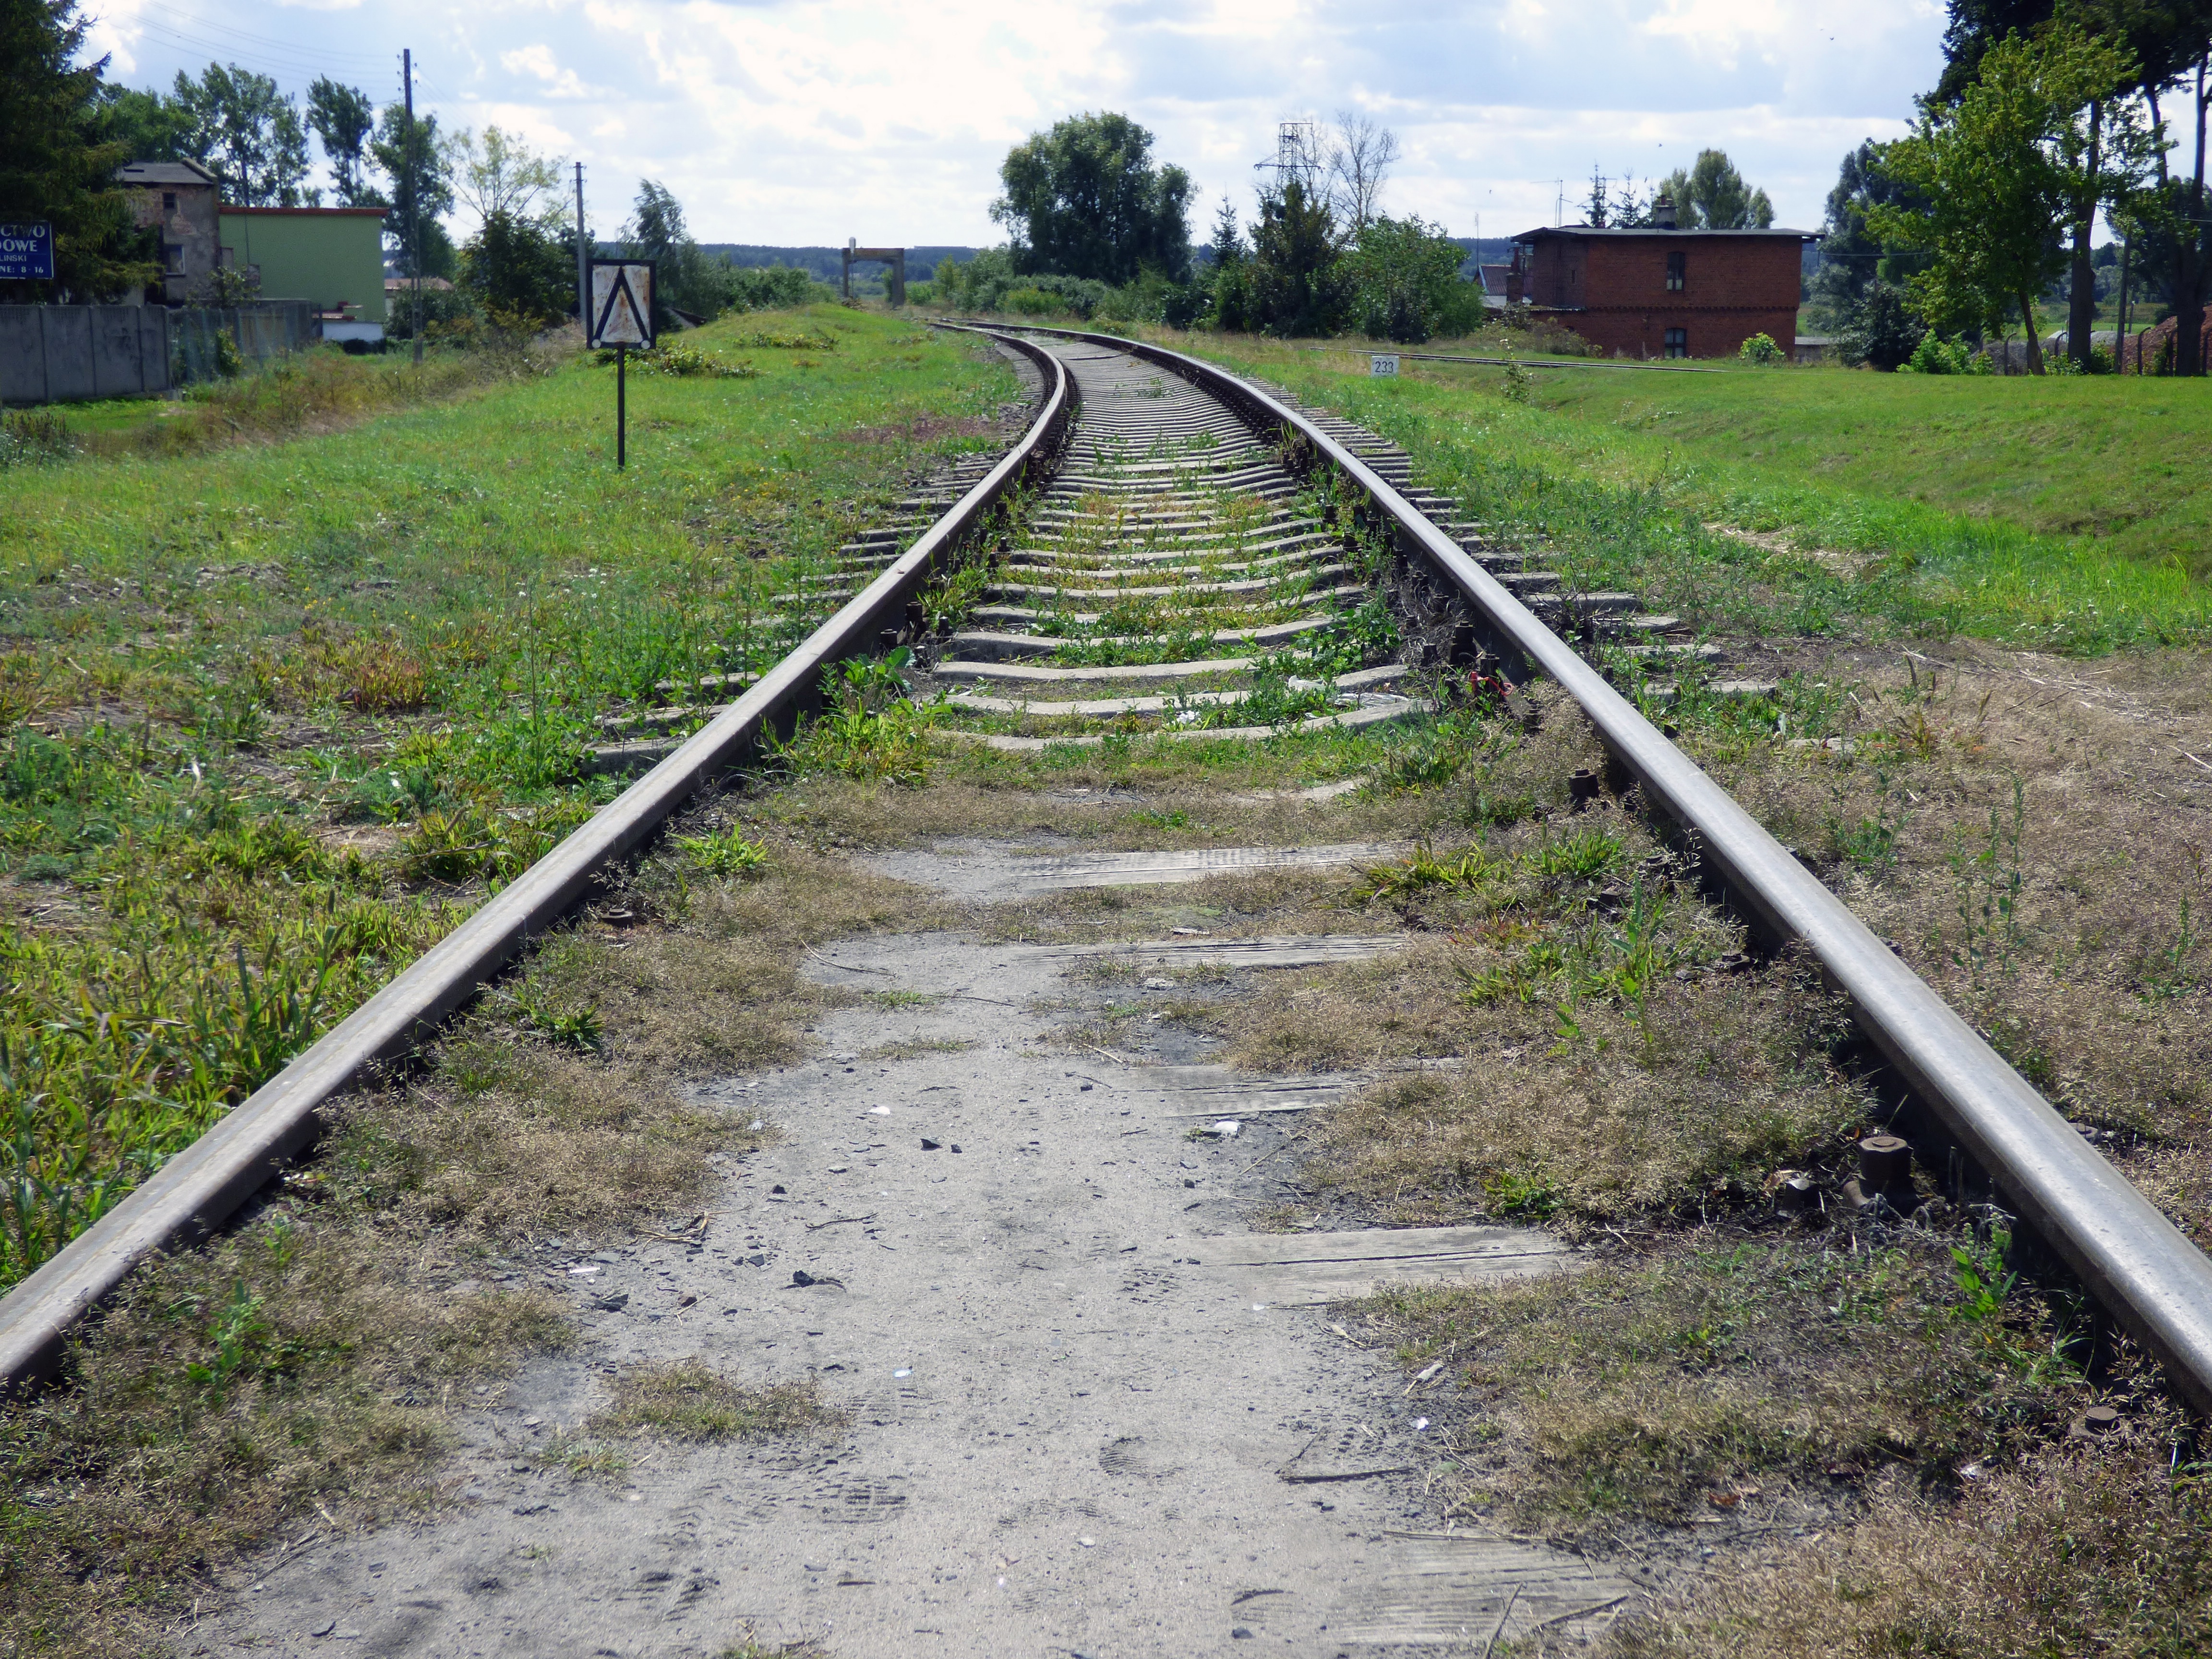
track, railway, train, travel, transport, vehicle, communication, lane, waterway, tracks, way, pkp, rail transport, rolling stock